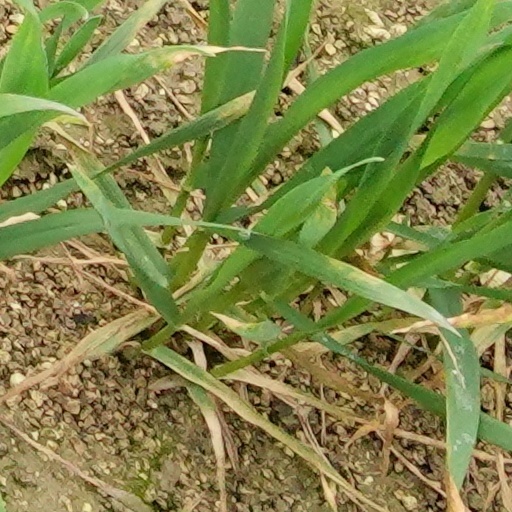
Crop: wheat